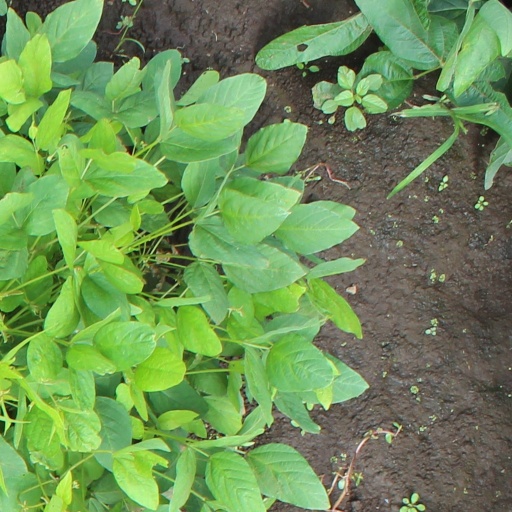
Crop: soybean